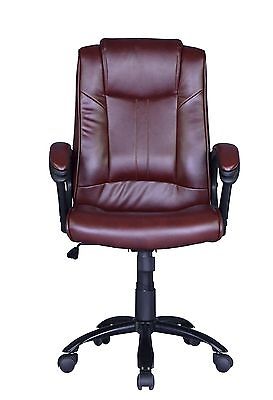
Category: chair